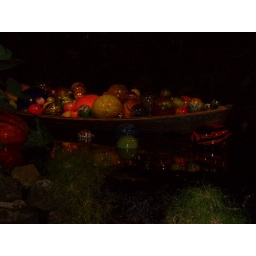
the balls are blown glass in a boat